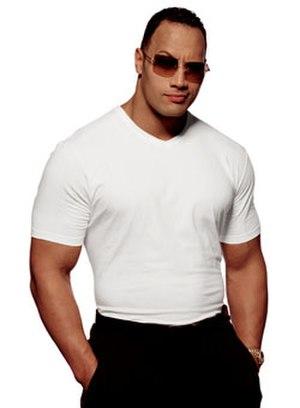
Au-delà du ring est un film documentaire américain réalisé, écrit, produit et narré par Barry W. Blaustein et sorti en 1999. Le film se concentre sur la vie de catcheurs professionnels en dehors du ring, principalement Mick Foley, Terry Funk et Jake Roberts, ainsi que des aspirants professionnels. Il présente la World Wrestling Federation, l'Extreme Championship Wrestling pendant son ascension et plusieurs autres catcheurs et fédérations indépendants. Le film est originellement sorti au cinéma, puis en cassette et en DVD.
WrestleMania XXVII est une manifestation de catch professionnel télédiffusée, disponible en paiement à la séance. L'événement, produit par la World Wrestling Entertainment, qui s'est déroulé le 3 avril 2011 au Georgia Dome, à Atlanta aux États-Unis. Il s'agit du premier WrestleMania, spectacle annuel le plus important de la WWE, se déroulant dans l'État de Géorgie. Sept catcheurs, dont l'hôte de la cérémonie The Rock, sont présents sur l'affiche officielle.